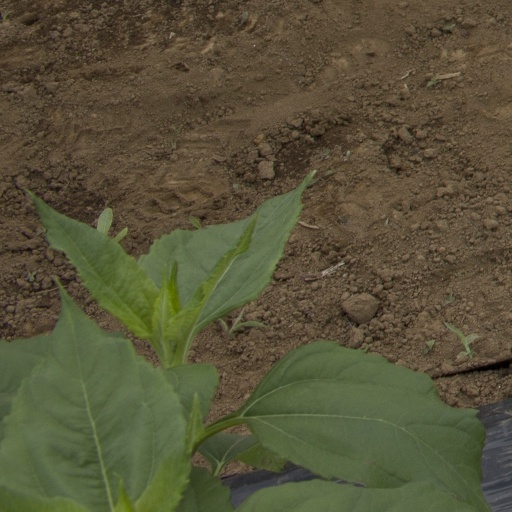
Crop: Jerusalem artichoke